M180 motorway

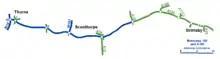
Plan of the M180 and A180

The motorway bypass around Brigg was discussed for many years, but the Flixborough explosion gave it more importance, and was built three years later in 1977 as the second section of the motorway. At this time the A15 ran through Hibaldstow and Redbourne to Brigg, and the junction with the motorway was at Castlethorpe Corner, about east of the current A15 junction on the line of the Roman Ermine Street. The initial, and somewhat diminutive section of the motorway was the short-lived A18(M) also known as the Tudworth Link, which connected the roundabout junction with the M18 to the A18/A614. The easterly A18(M) sliproad is still used, though the original roundabout at junction 1 has now been replaced by a bridge close to Tudworth Hall Farm. The last section to be built was the Trent viaduct, opened in October 1979 by Kenneth Clarke, despite being 43 weeks late on account of strikes and bad weather.